Stits SA-2A Sky Baby

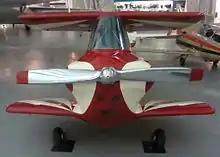
Stits SA-2A on display at the Steven F. Udvar-Hazy Center

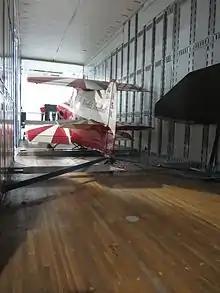
Stits Sky Baby loaded with room to spare in the Smithsonian's transport trailer at the Stephen Udvar Hazy Center

The aircraft was test flown by Robert H. Starr on 26 May 1952 at Palm Springs, California. The short coupled aircraft was originally built with tricycle landing gear, which was dropped in favor of the lighter tailwheel arrangement. The aircraft required a pilot to remain within the center of gravity and was only flown by pilots Robert H. Starr and Lester Cole that met the criteria. The landing procedure uses entry patterns, with on final approach, and touchdown speeds. The aircraft performed publicity flights to promote an airshow act. It was retired in October 1952 after 25 hours of flight time.